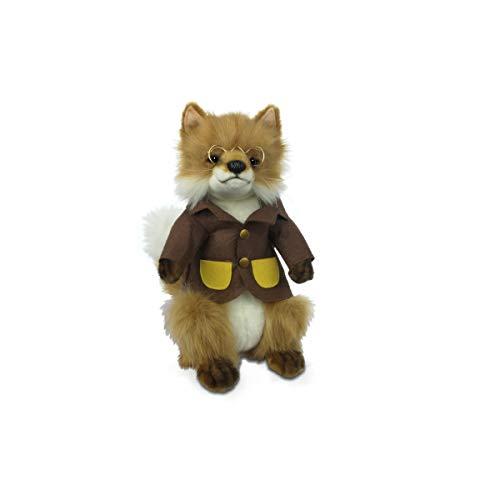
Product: HANSA - Fox Papa, 12"
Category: Toys & Games | Stuffed Animals & Plush Toys | Stuffed Animals & Teddy Bears
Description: Great Condition.
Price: $39.90
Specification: ProductDimensions:11.4x7.9x11inches|ItemWeight:10.4ounces|ShippingWeight:10.4ounces(Viewshippingratesandpolicies)|ASIN:B07P94HQ6S|Itemmodelnumber:7819|Manufacturerrecommendedage:3yearsandup